Tutong (town)

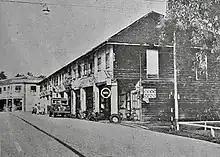
Wooden shophouses,

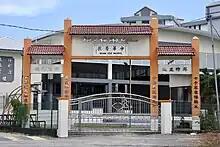
Chung Hwa Tutong School

In 1900, the location was a small settlement with just four or five simple houses and a few shops. The village began its transformation with the construction of its first government building in 1910, followed by its establishment in 1911, and the commencement of oil exploration in 1913. In 1918, the village founded its first Malay vernacular school, marking the beginning of its growth and modernisation, which culminated in the village's name change to Tutong. In 1923, Brunei Shell Petroleum (BSP) had drilled eight exploratory wells, and a road connecting Brunei Town to Tutong was constructed between 1924 and 1925 at a cost of B$22,000, running along the northern bank of the Tutong River. A wireless communication system began operating in 1924, and the Brunei-Tutong road was officially opened in 1927. The town was incorporated as a sanitary board area in 1929, responsible for overseeing cleanliness and development. That same year, the road was extended to Seria, supported by two jetties, and ferry services were introduced in 1945.